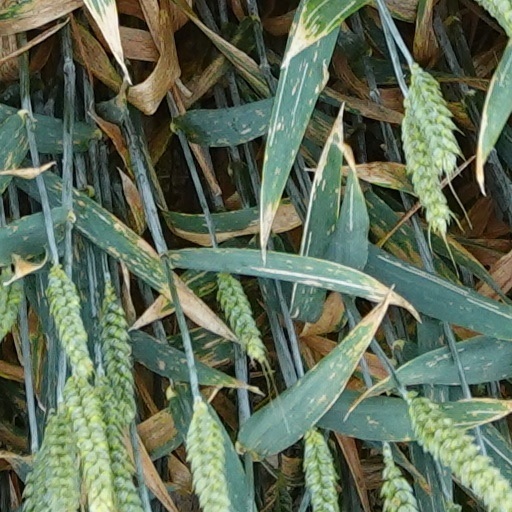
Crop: wheat